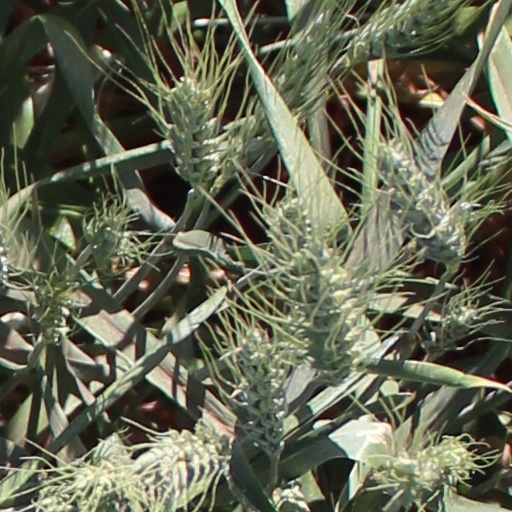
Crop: wheat